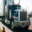
Label: truck